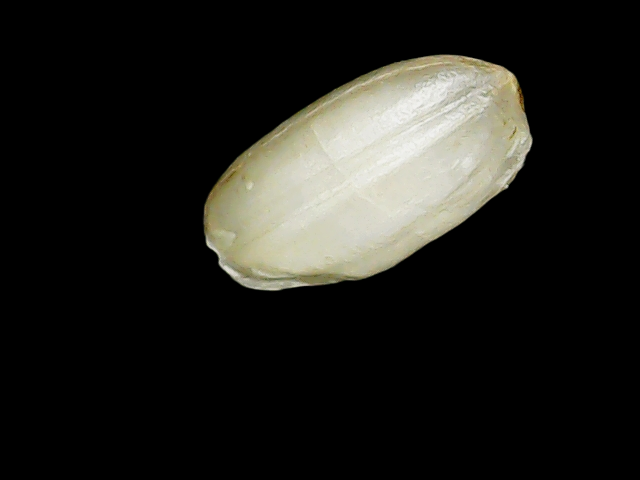
Rice variety: Binadhan8